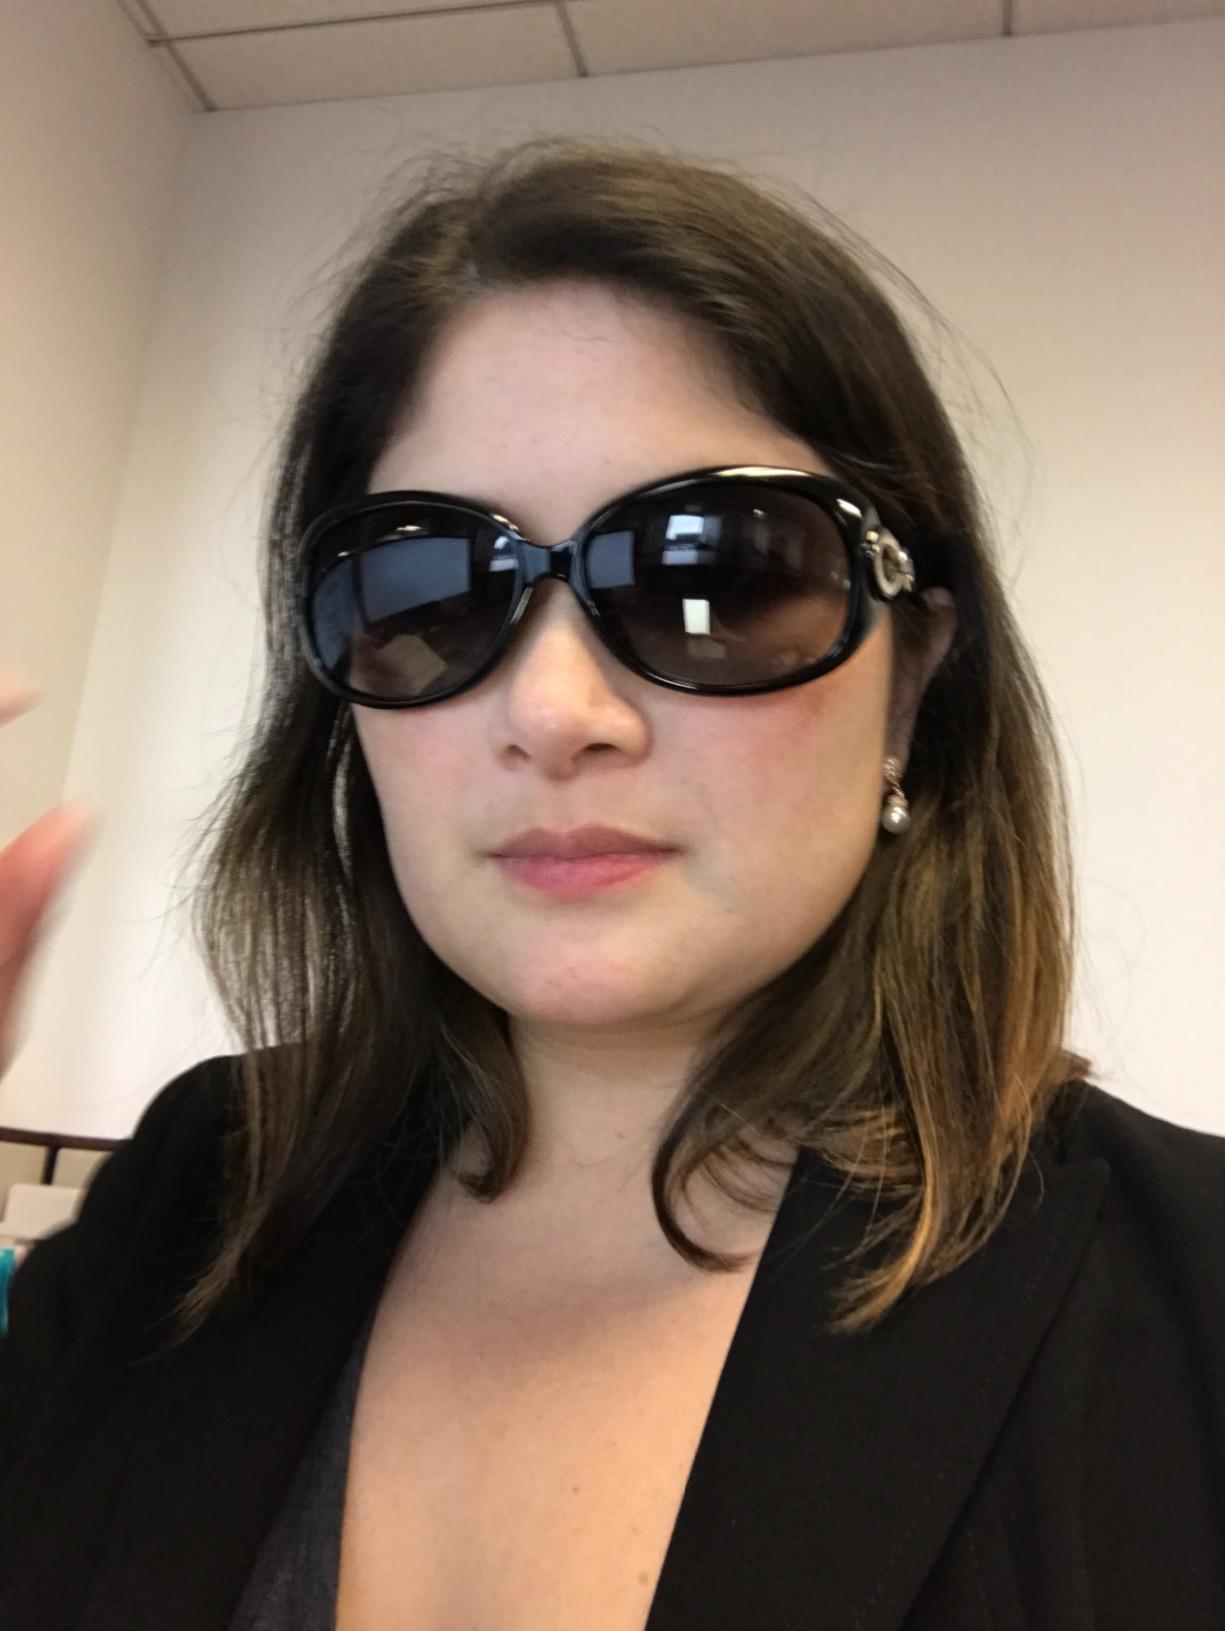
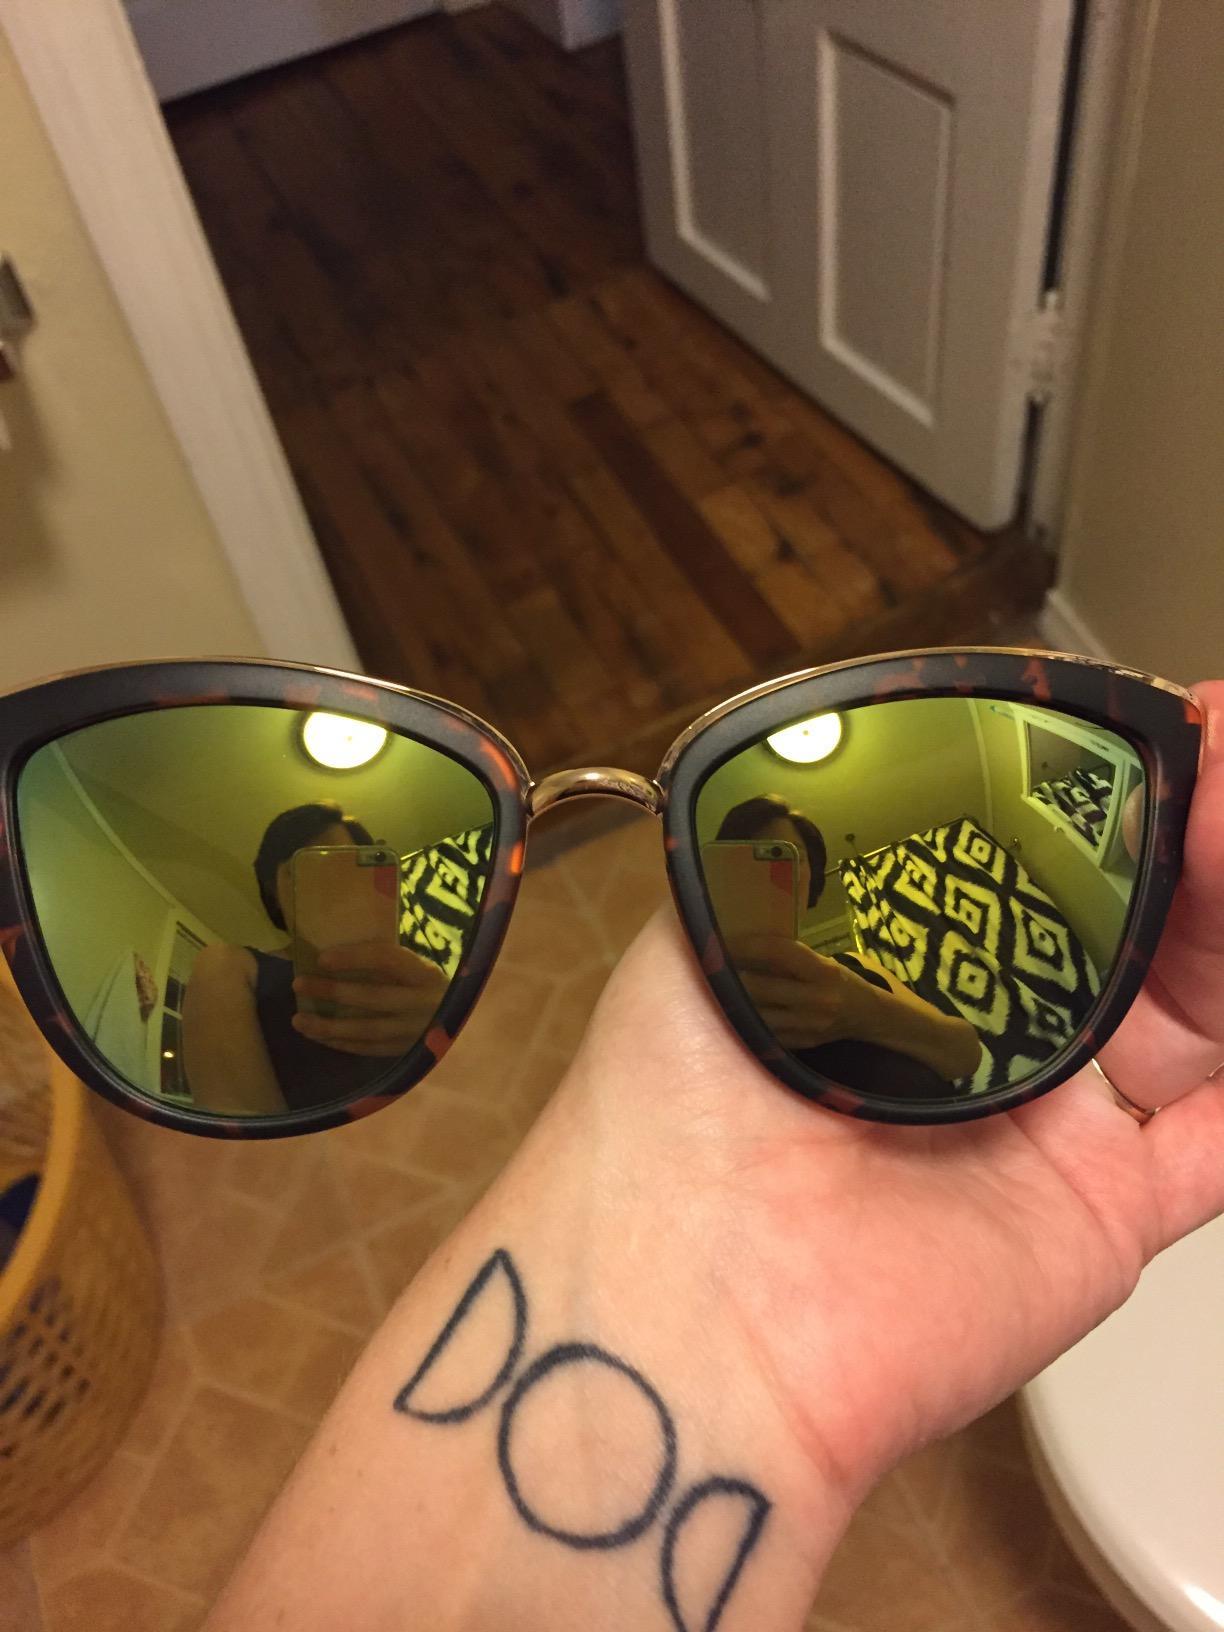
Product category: accessories_sunglasses
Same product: no